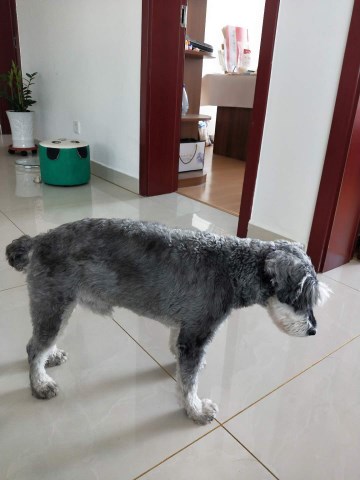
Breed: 2342-n000102-miniature_schnauzer